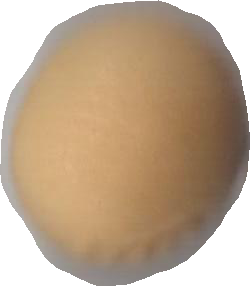
Variety: Grobogan